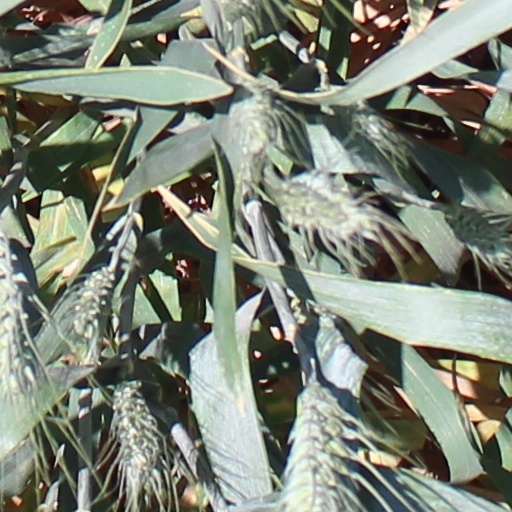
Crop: wheat